Wuhu Yangtze River Bridge

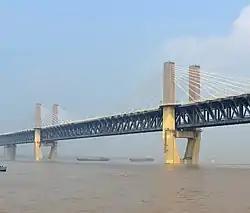

The Wuhu Yangtze River Bridge is a combined highway and railway bridge over the Yangtze river. The bridge is located in Wuhu, Anhui, China, and was completed in 2000. The cable-stayed bridge consists of a main span and two side spans and has, together with all approaches, a total length of . The bridges carries four lanes of the G5011 Wuhu–Hefei Expressway on the upper deck and the dual-track Huainan Railway on the lower deck.